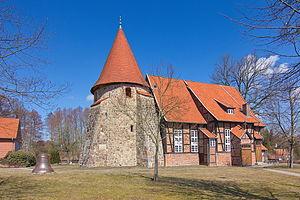
Suderburg est une municipalité allemande du land de Basse-Saxe, située dans l'arrondissement d'Uelzen. En 2014, elle comptait 4 533 habitants.